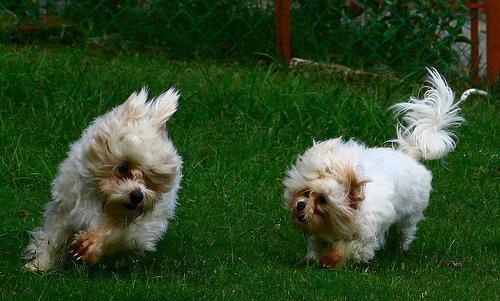
Maltese_dog